The Street (1923 film)

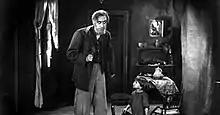
Max Schreck as the blind man. The little boy helps him get dressed to go out.

The middle-aged man eventually encounters a pimp and a harlot. The middle-aged man, the harlot, and the pimp run all around town getting into all sorts of scenarios: scuffling over a seat on a park bench, falsely claiming to have been robbed, going to a dance, and gambling in a card game. They all end up at a party and are seen eating at a table all together. The middle-aged man looks at his wedding ring, and inside of it he sees an image of his wife walking backwards away from him. He begins to miss her and his regular life.